Casa Marieta

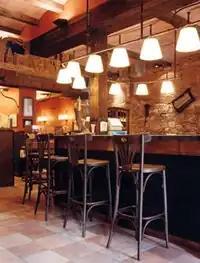

Lamentably, in those days, the city council did not take a complete registry of enterprise activities and opening licenses of establishments yet it seems that initially, number 5 of square was destined to boardinghouse and restaurant, whereas number 6 was the premises "dedicated to leave carriage and cattle"